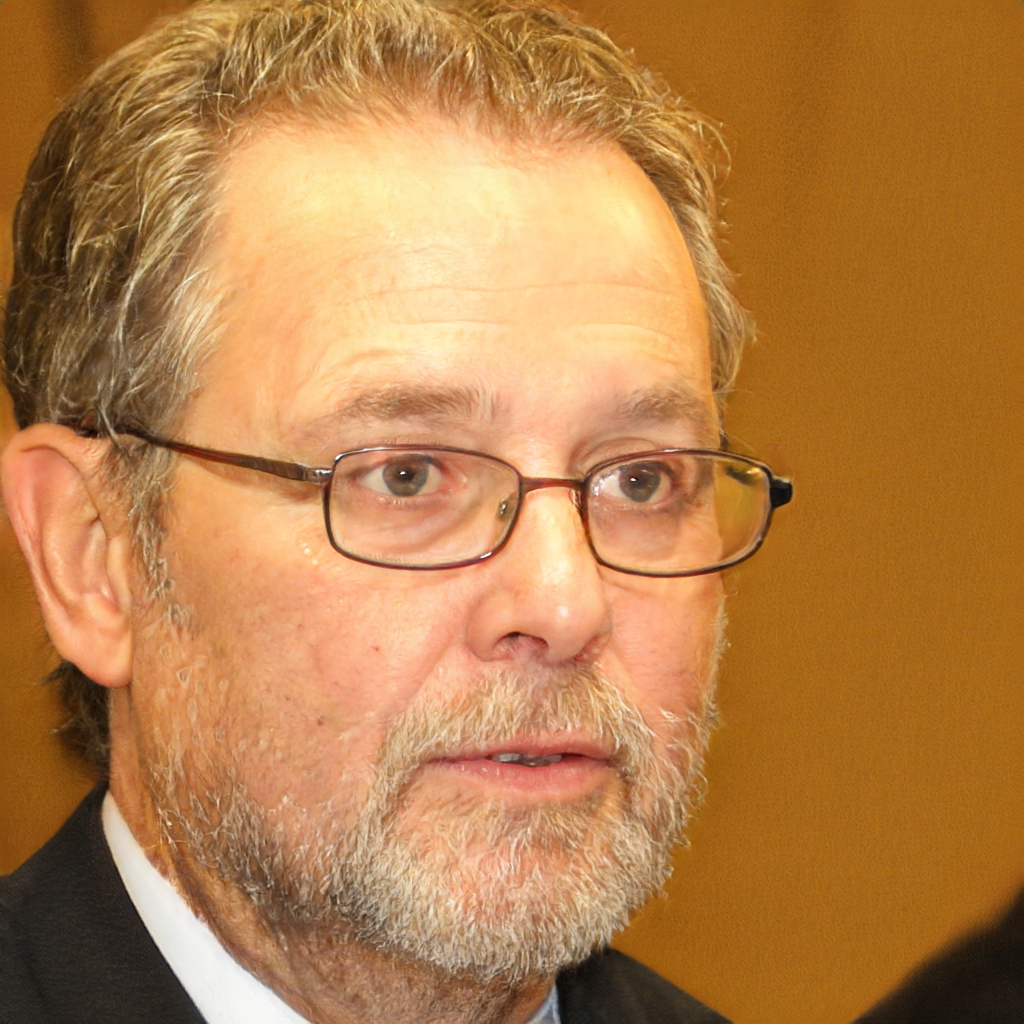
Label: Colored